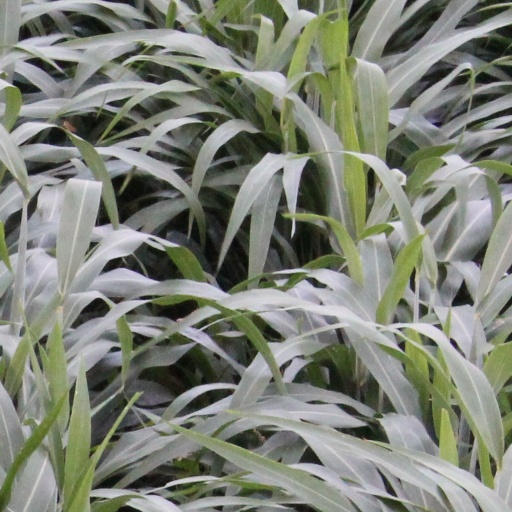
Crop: sorghum